Wollongong

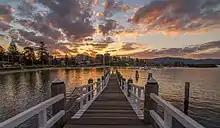
Pier at the Wollongong Foreshore Park

Wollongong maintains an active arts scene. In the area of music the city is home to various music and jazz ensembles. The Wollongong Conservatorium of Music provides musical tuition for instruments and voice in classical, jazz and contemporary styles. It is one of the largest regional conservatoriums in Australia and located in the historic Gleniffer Brae Manor House, part of the Wollongong Botanic Gardens.